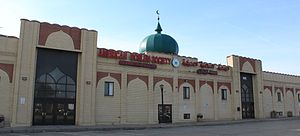
Moské / Billeder
Moske er en bygning, hvor muslimer samles til sociale og religiøse riter og ritualer, særligt andagter, bønner og undervisning af menigheden. Moskeer kan have en eller flere minareter, hvorfra bedeudråberen kalder til bøn. Ved de daglige tidebønner ledes disse af en imam, oftest af en ansvarshavende, der er tilknyttet moskeen.